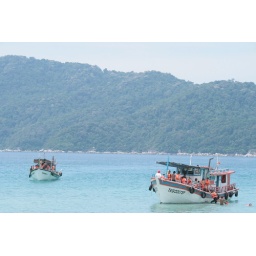
The sea, mountain and sky in different shades of blues